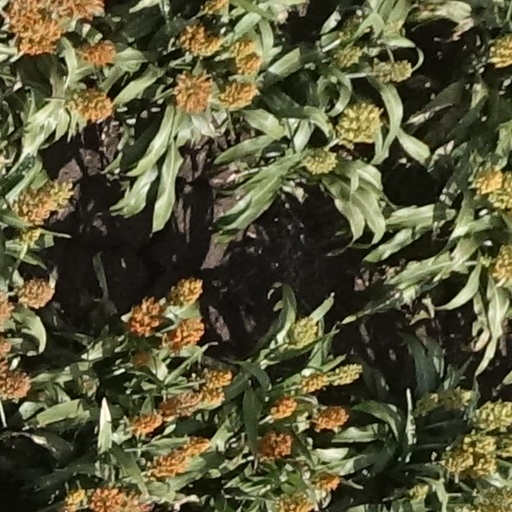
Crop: sorghum